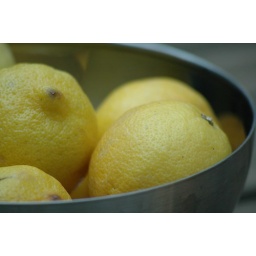
lemons on my counter - 1 conventional in a bowl of organics